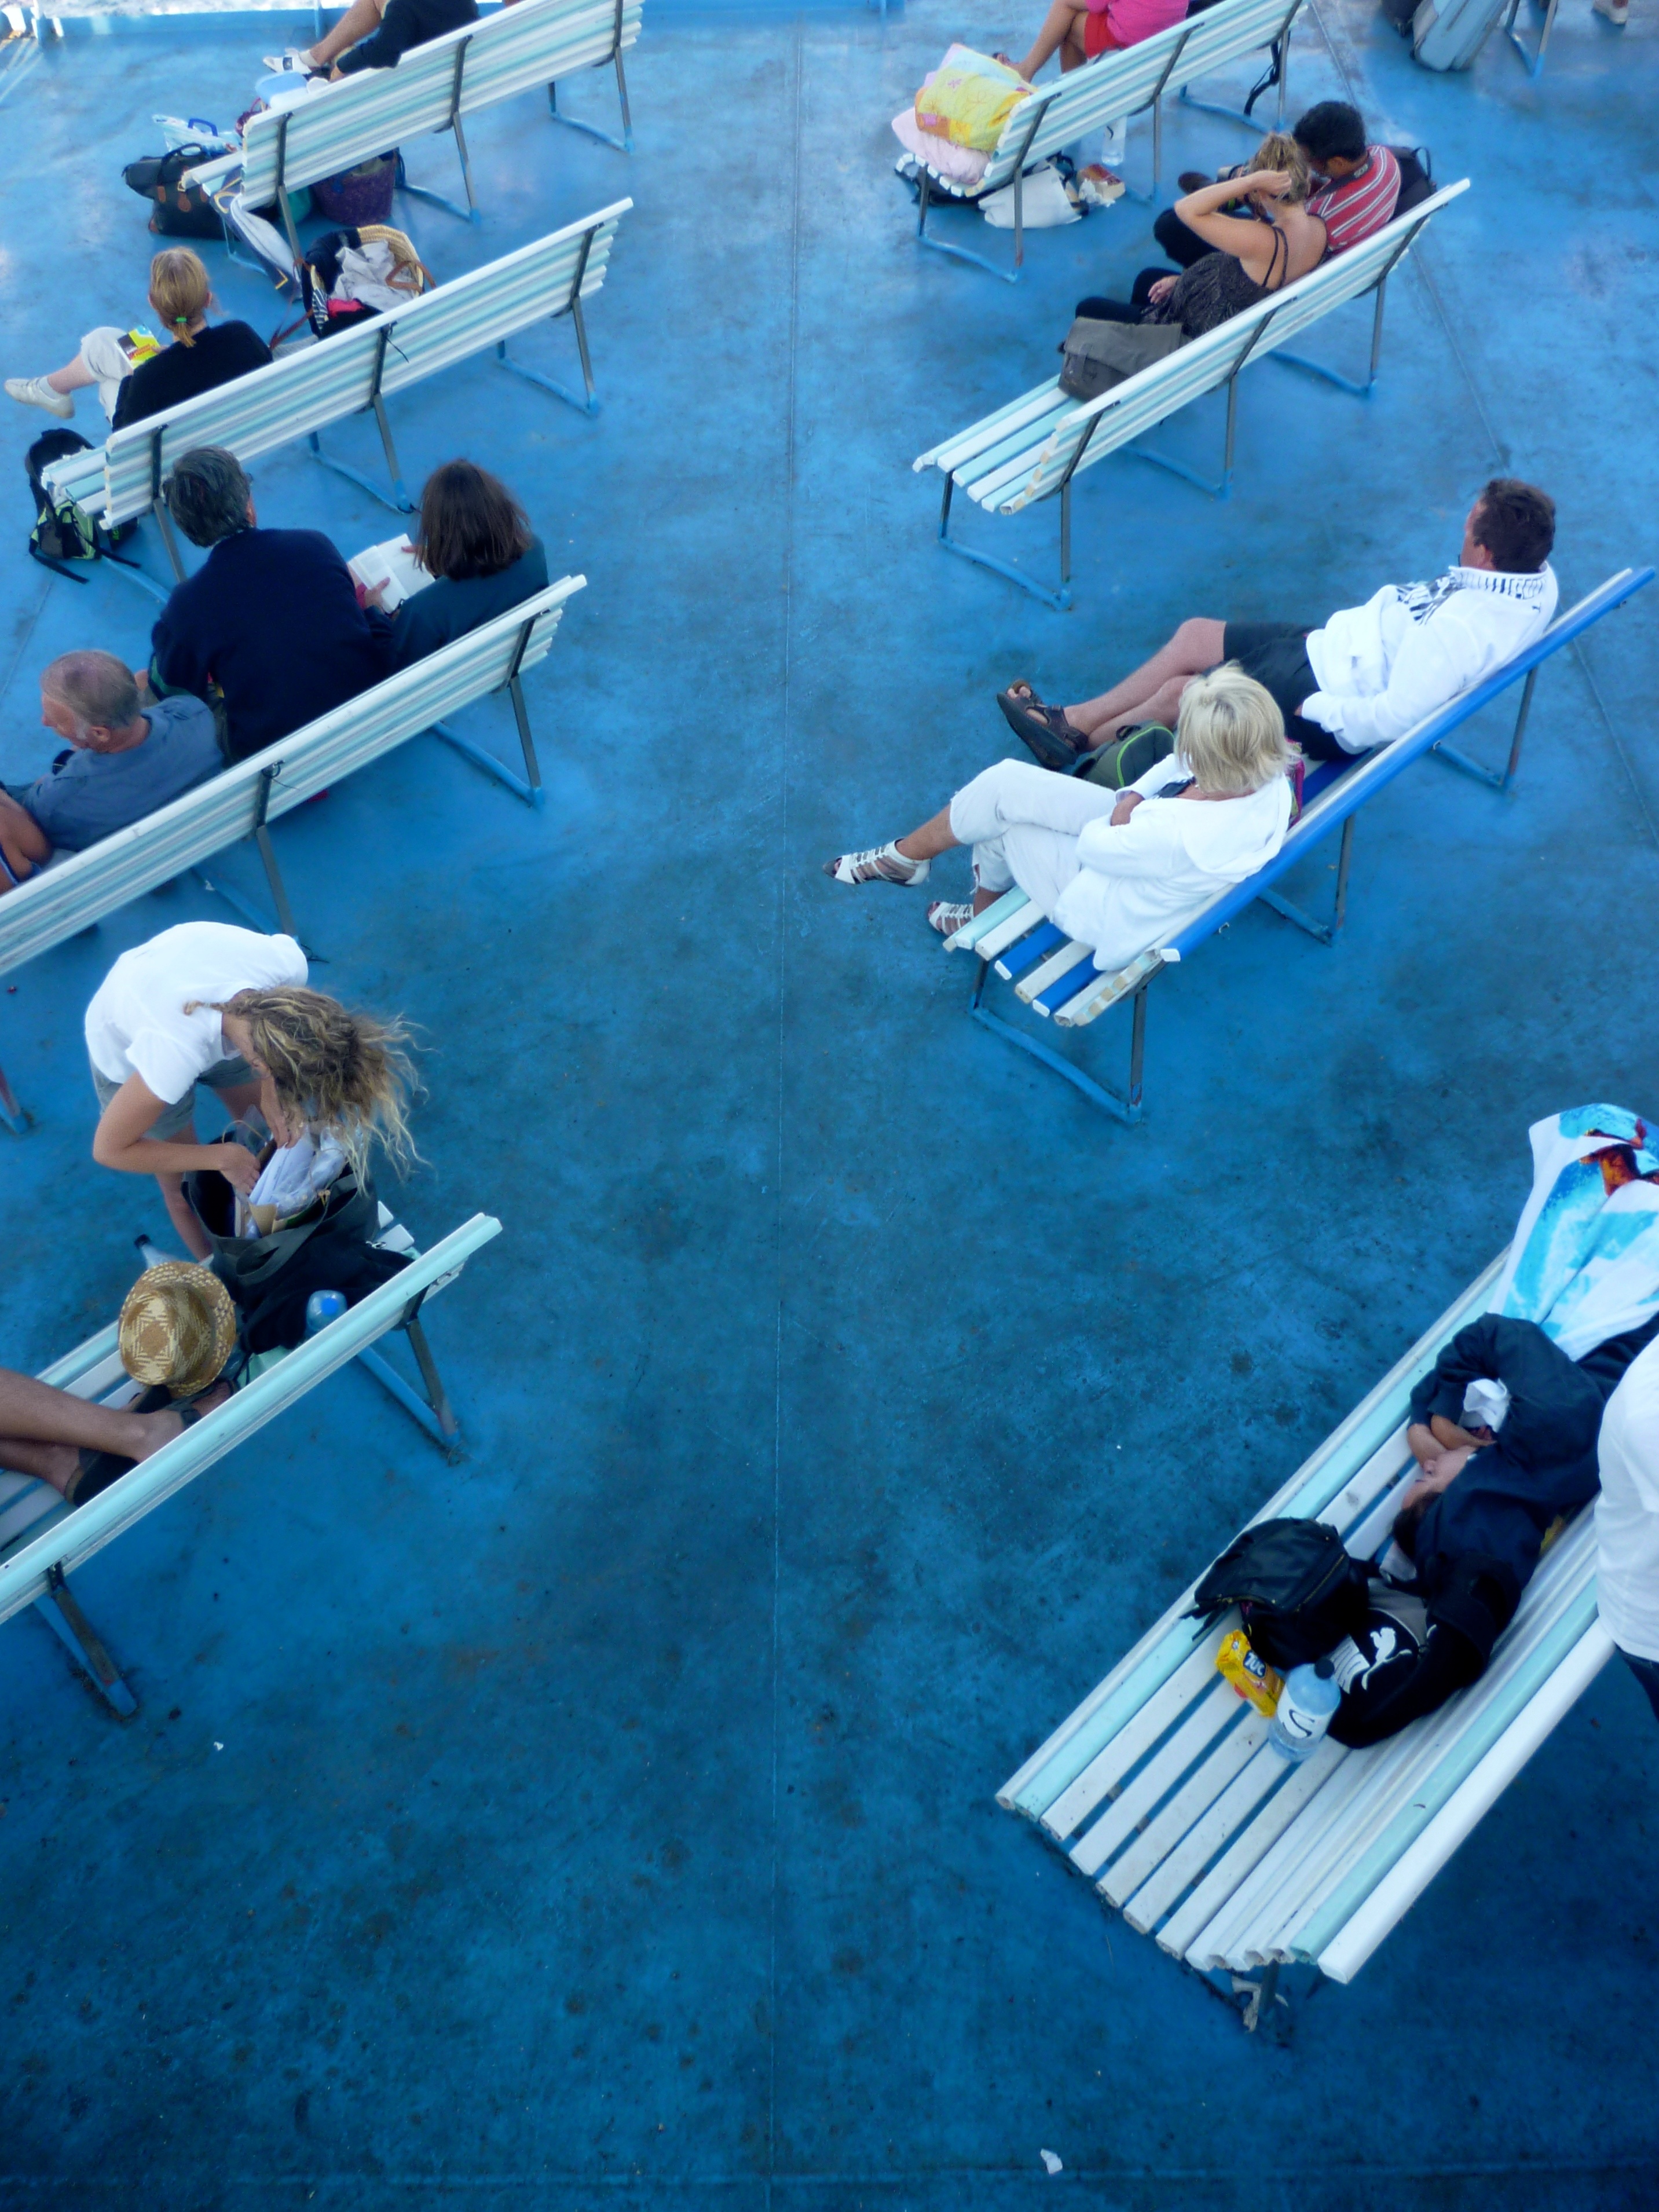
bench, blue, leisure, swimming, boating, idleness